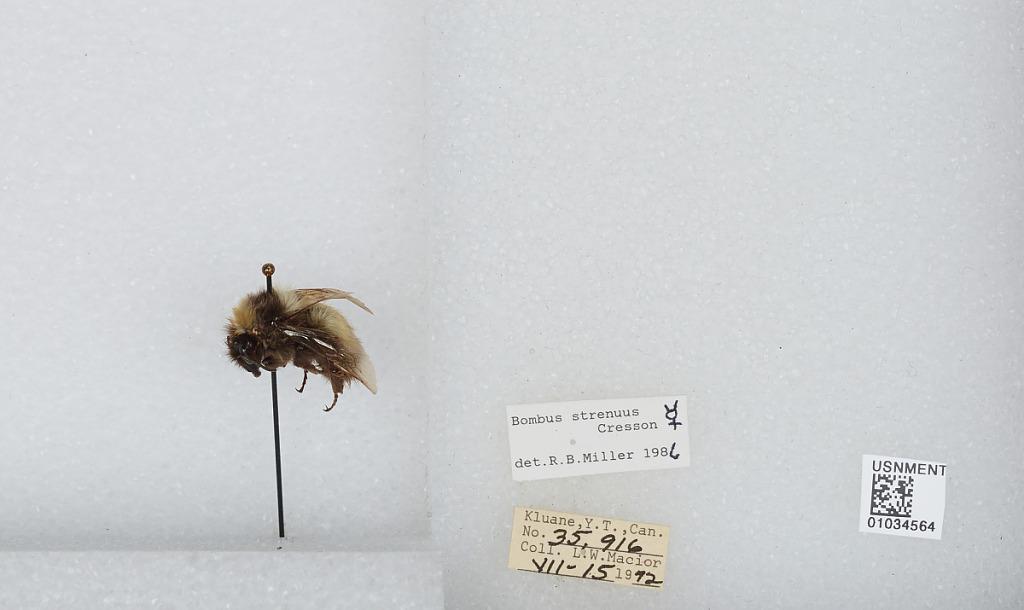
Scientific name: Bombus (Alpinobombus) neoboreus Sladen
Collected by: L. Macior
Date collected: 1972-7-15
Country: Canada
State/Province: Yukon Territory
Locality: Kluane
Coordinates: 60.75, -139.5
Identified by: Miller, R. B.